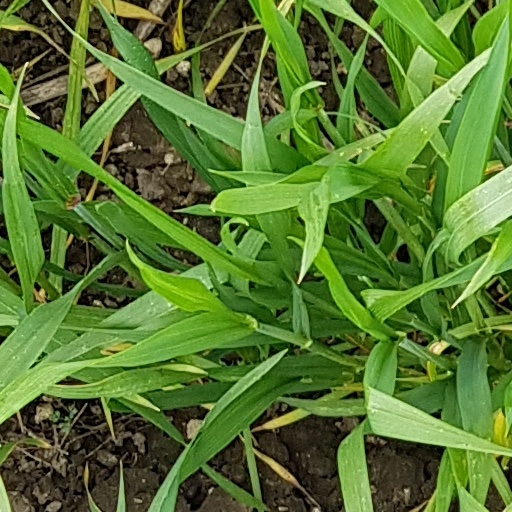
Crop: wheat